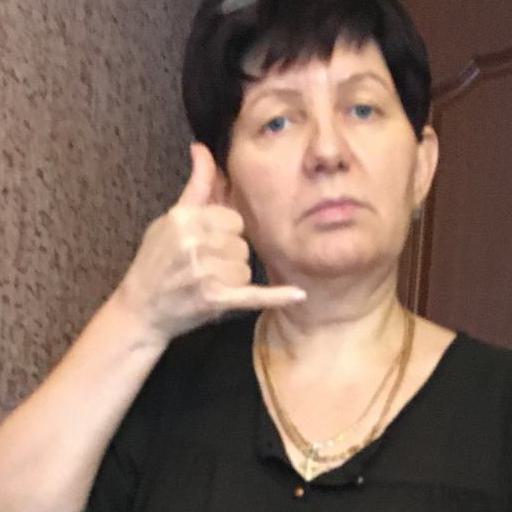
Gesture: call